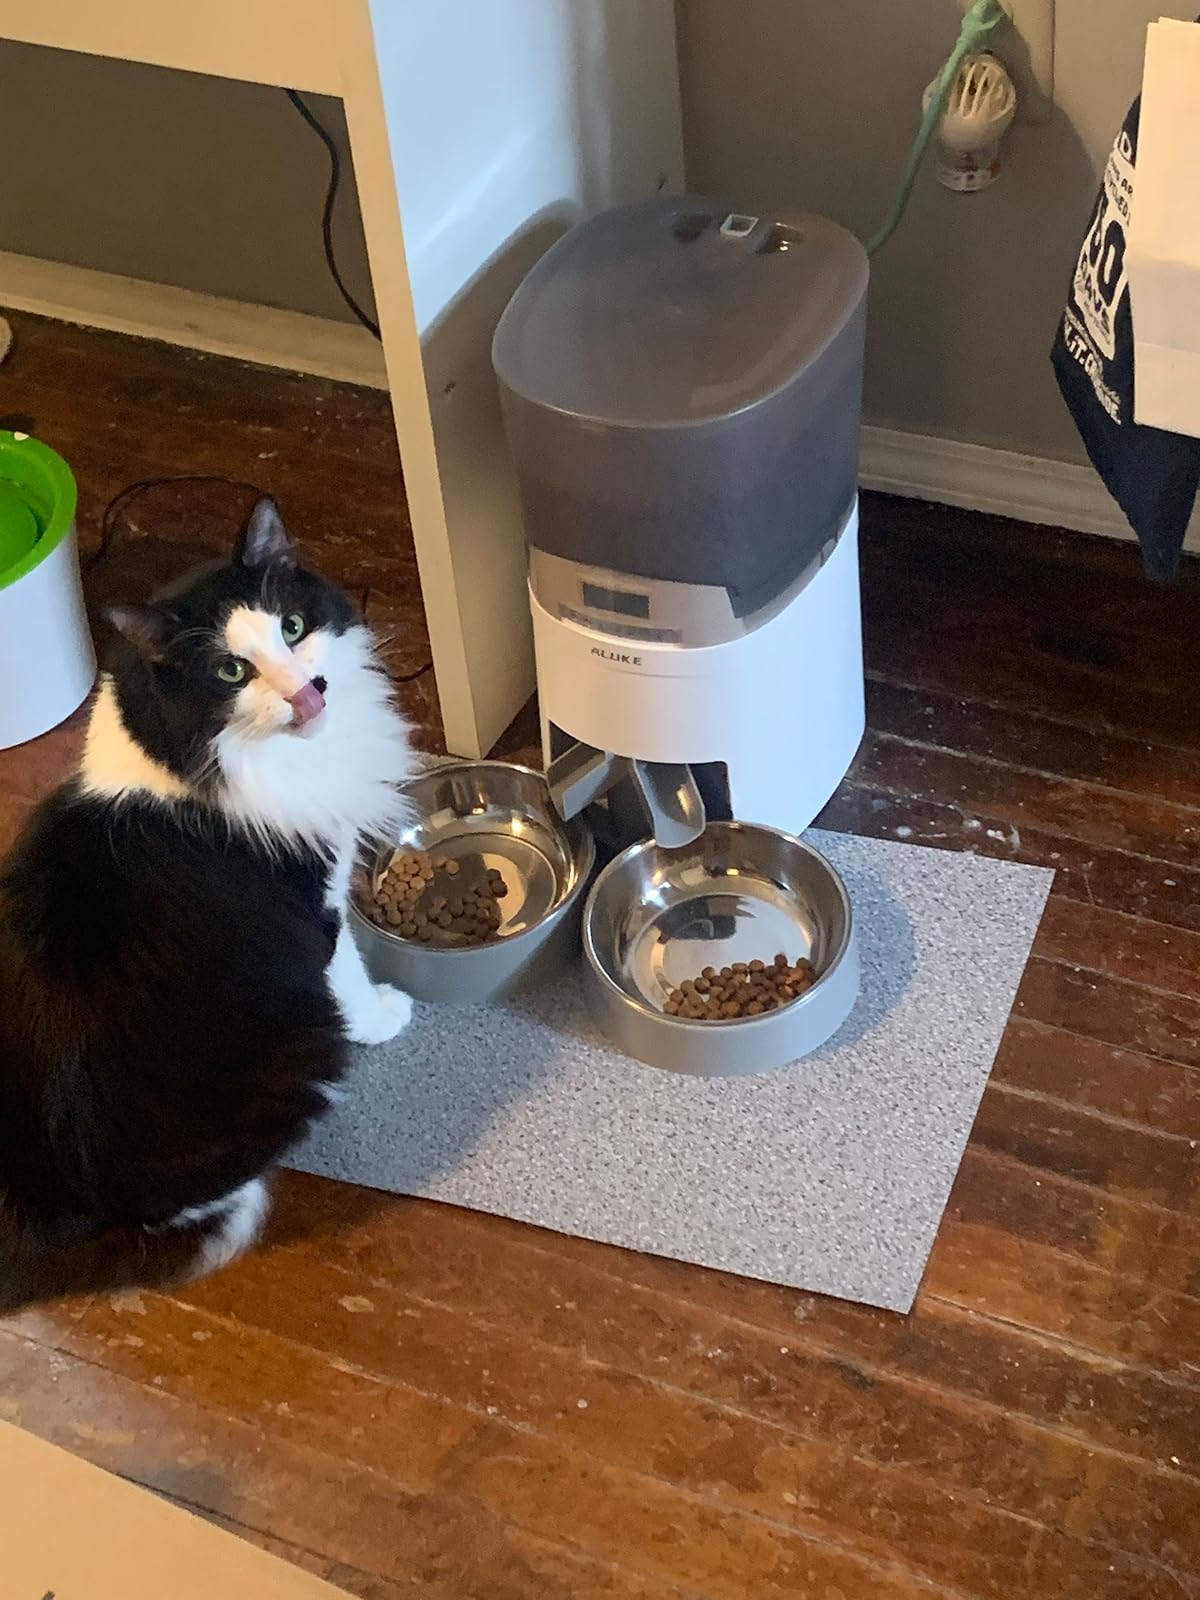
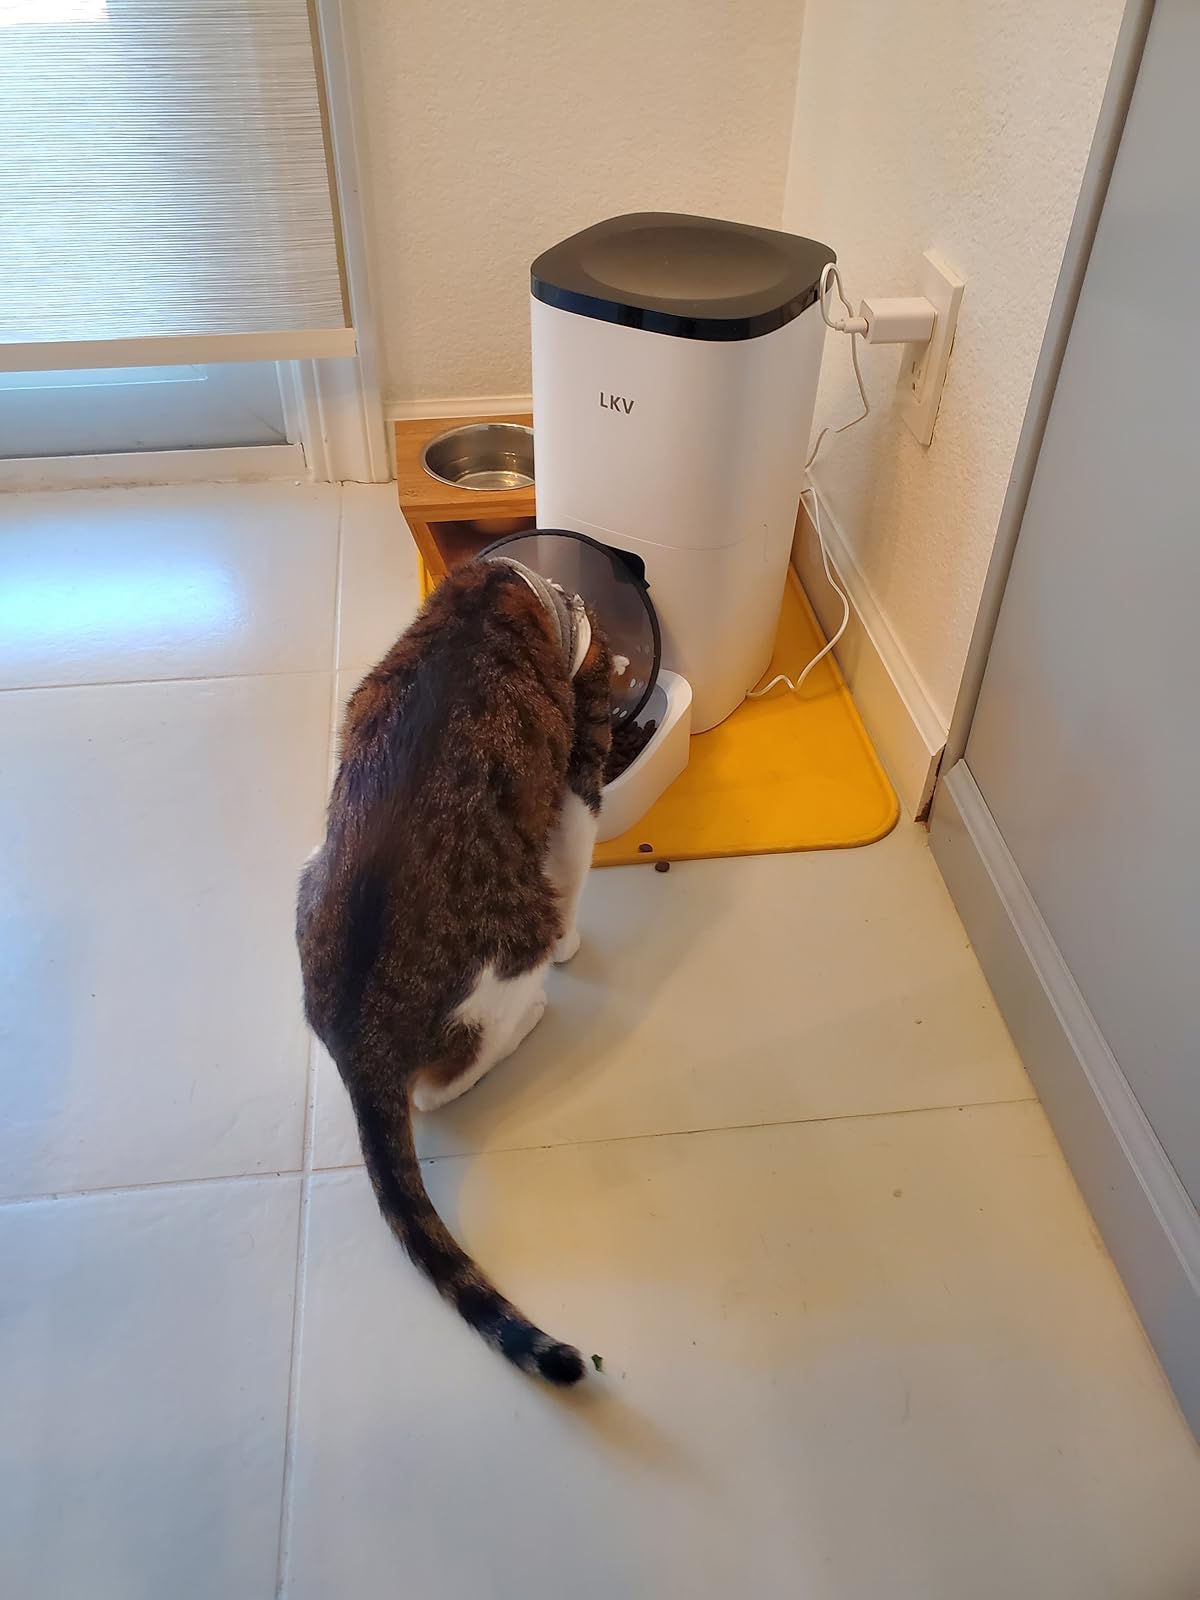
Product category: items_feeder
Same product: no